Citi Bike

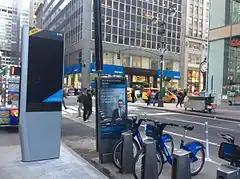
Citi Bike pay station in Midtown Manhattan; at left is a LinkNYC booth.

E-bikes returned to the Citi Bike fleet in February 2020. That May, the system expanded into the Bronx and further north into Manhattan. Amid the COVID-19 pandemic in the United States, Citi Bike recorded its 100 millionth ride that year, as the pandemic resulted in an increase in bicycle usage. During August 2020, the governments of Jersey City and Hoboken, New Jersey, finalized an agreement with Lyft to operate Citi Bike stations in both cities for at least five years. The changes included upgrades to 51 existing Citi Bike stations in Jersey City and the addition of 46 additional stations in both cities during 2020 and 2021. In total, there would be nearly 1,000 Citi Bikes and 95 stations in New Jersey as part of the agreement. Hoboken had previously been served by a bike share system named JerseyBike, which was incompatible with Citi Bike, The Jersey City Municipal Council and the Hoboken City Council both approved their respective portions of the expansion in early 2021. Citi Bike launched in Hoboken in May 2021; within a year, there were just over 850,000 Citi Bike trips in Hoboken. Monthly average ridership numbers were above 100,000 for the first time in June 2021, and on September 11, 2021, Citi Bike set a single day ridership record of 135,005 rides.